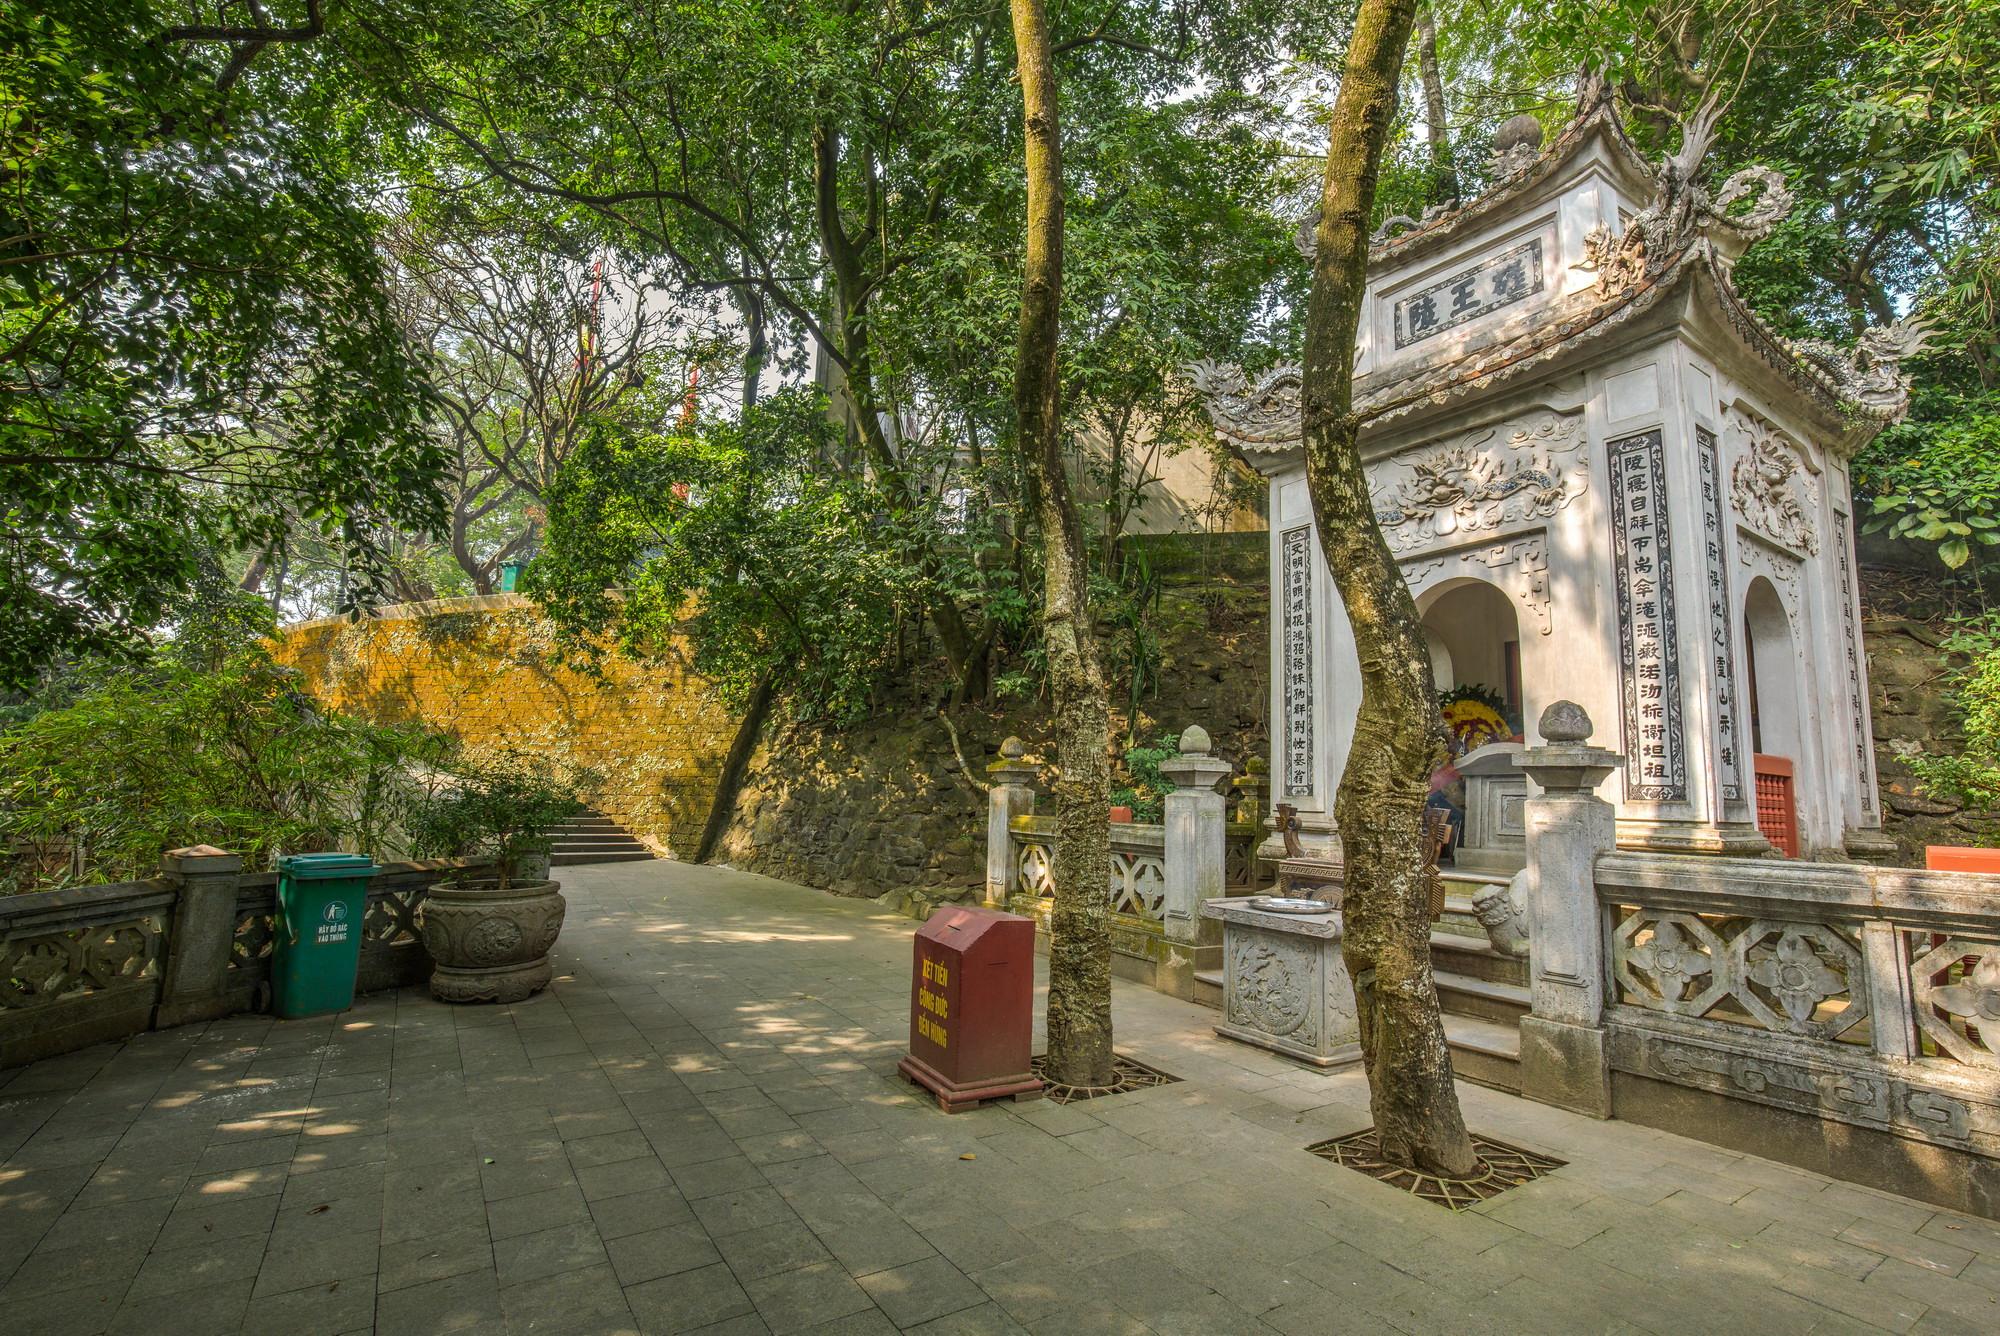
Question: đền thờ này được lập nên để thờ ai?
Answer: vua hùng